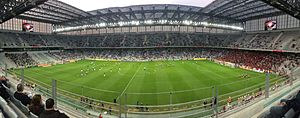
Arena da Baixada
Arena da Baixada
Arena da Baixada er et fodboldstadion i Curitiba i delstaten Paraná i Brasilien.